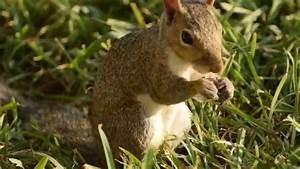
squirrel